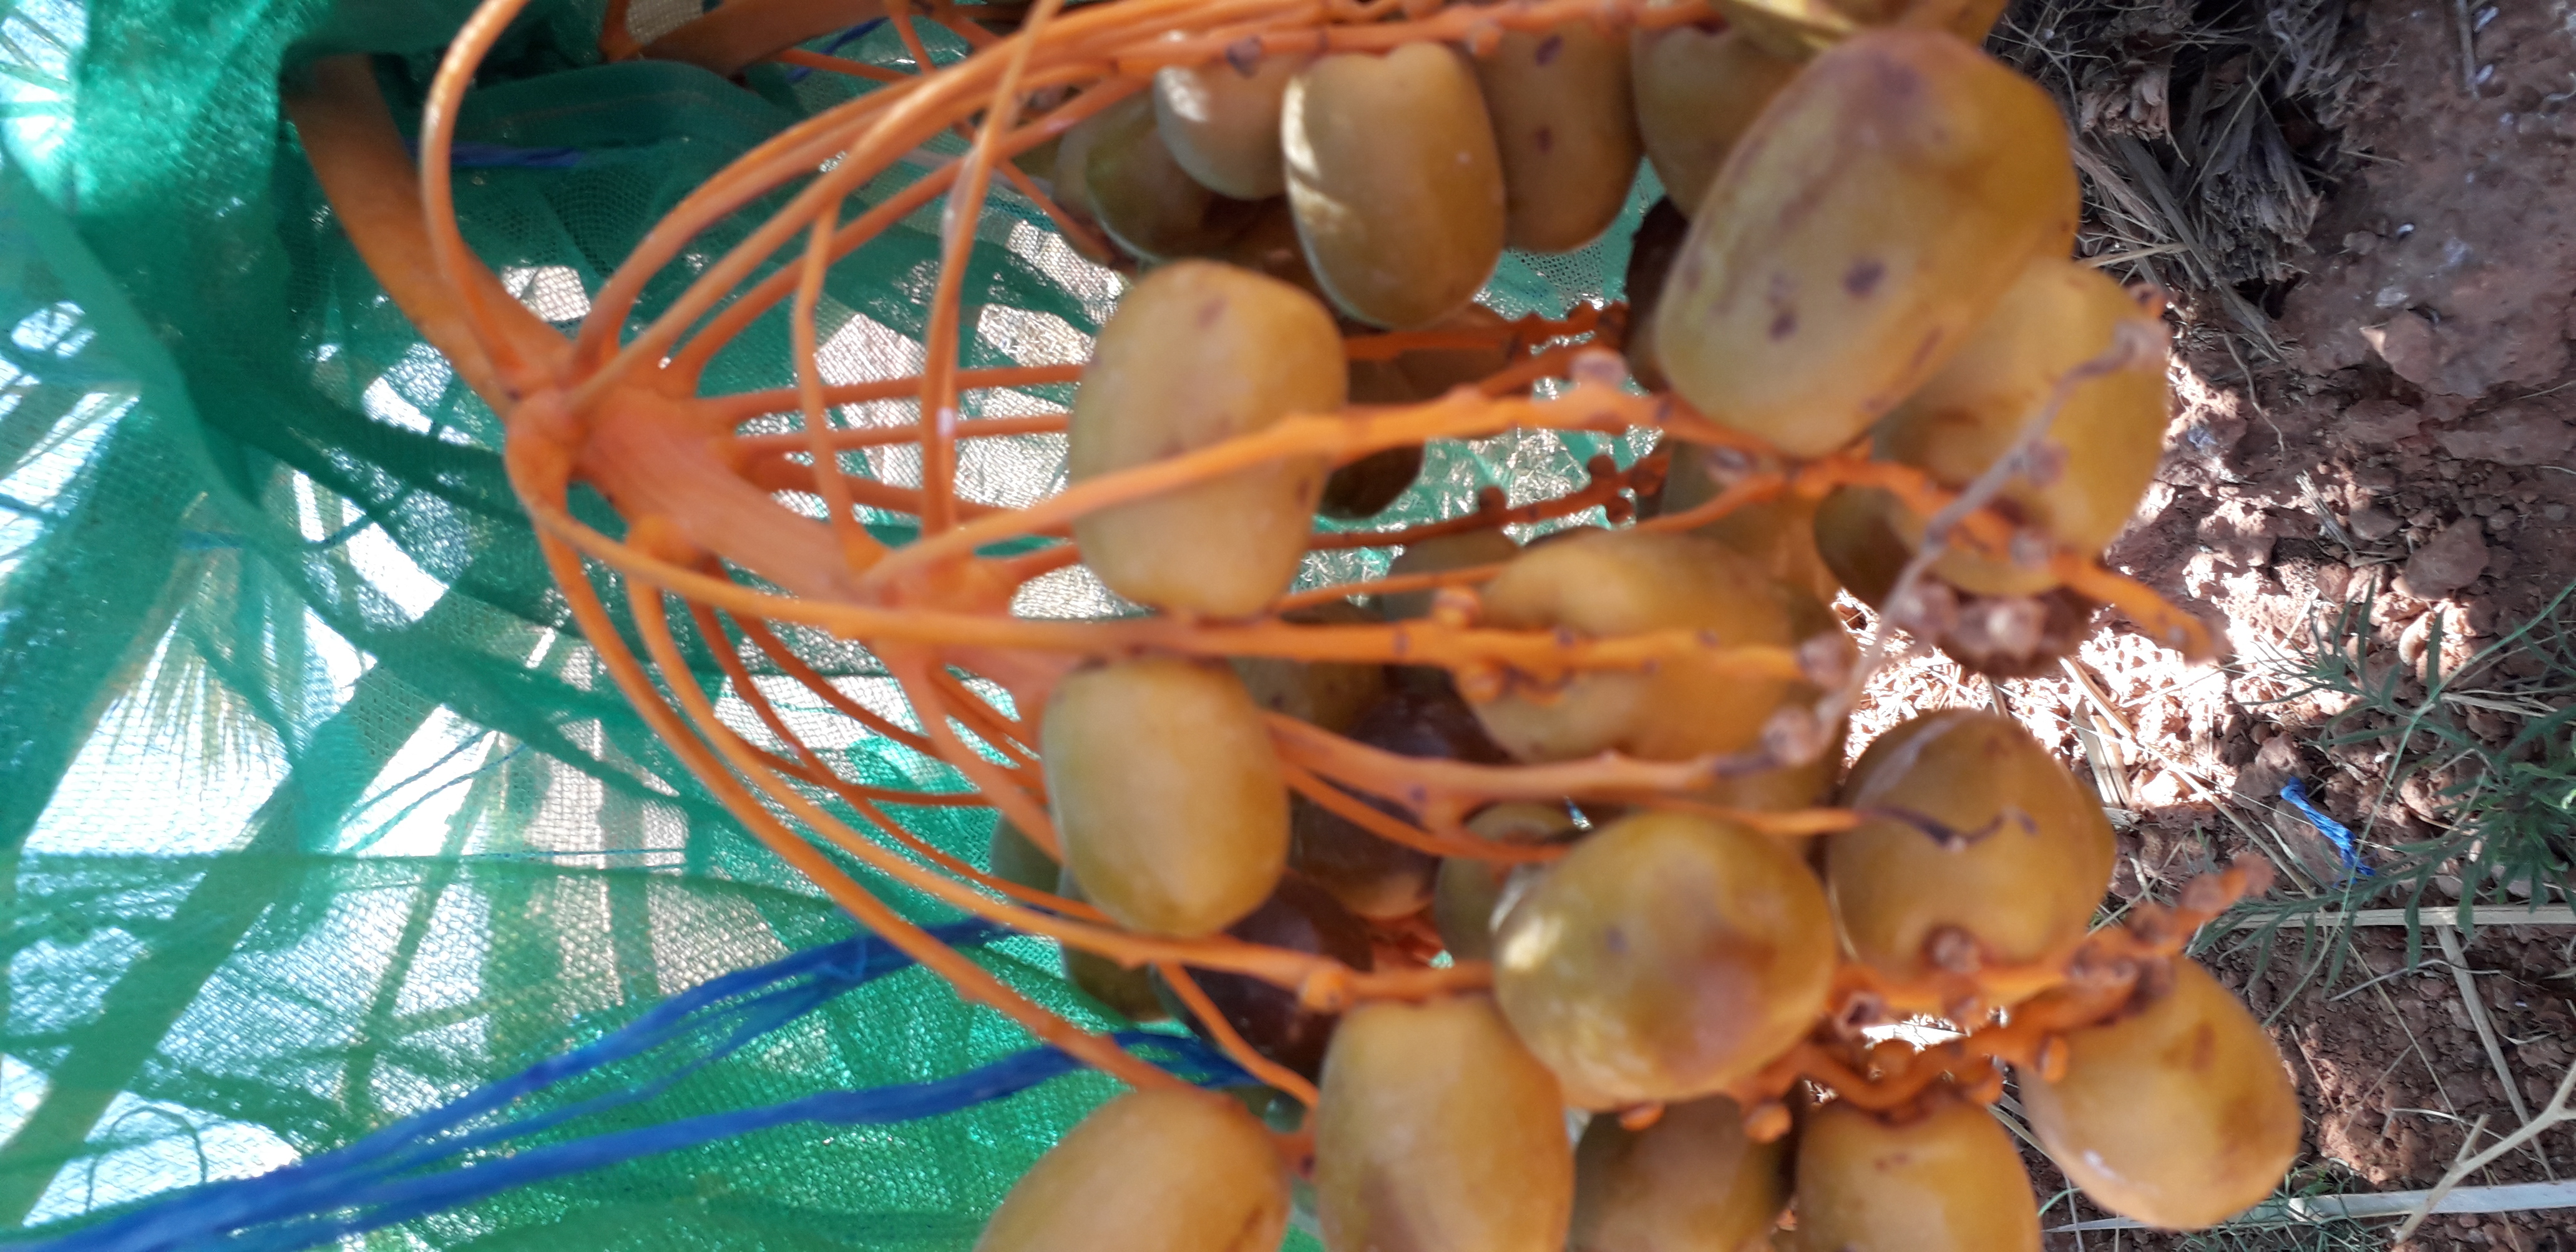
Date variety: Boufagous